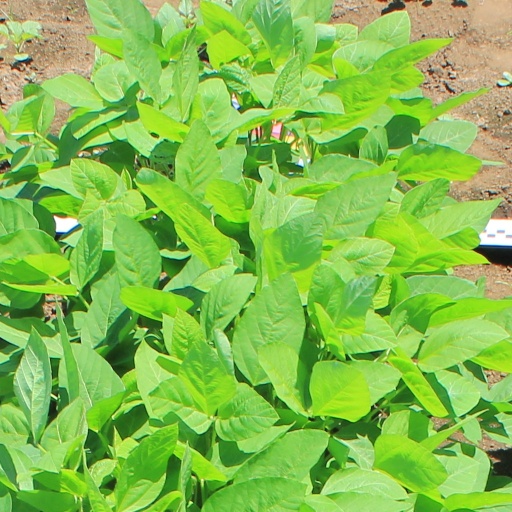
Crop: soybean